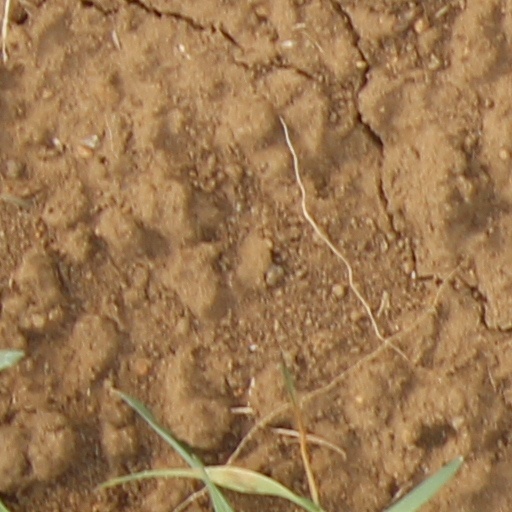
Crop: wheat